Walter Warfield Building

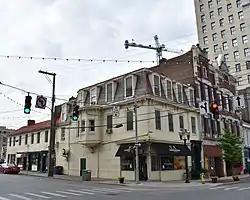
The Walter Warfield Building in 2019

The Dr. Walter Warfield Building in Lexington, Kentucky, is a Second Empire or Georgian building constructed in 1806 on a corner of Jordan's Row, a string of buildings constructed or owned by John Jordan. Originally two stories, the brick building was expanded in 1870 with a third story that includes a Mansard roof and dormers. A later expansion added a 2-story annex to the building.